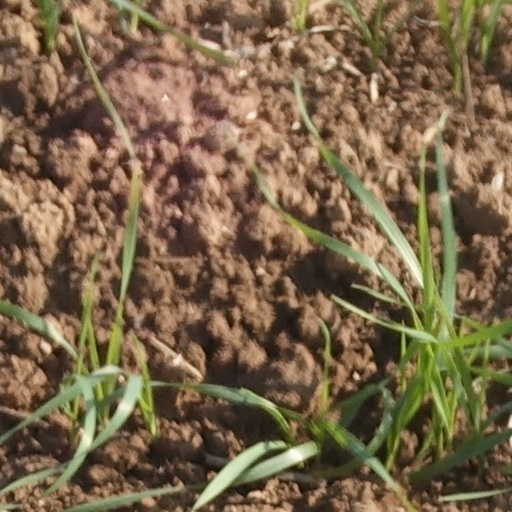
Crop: wheat